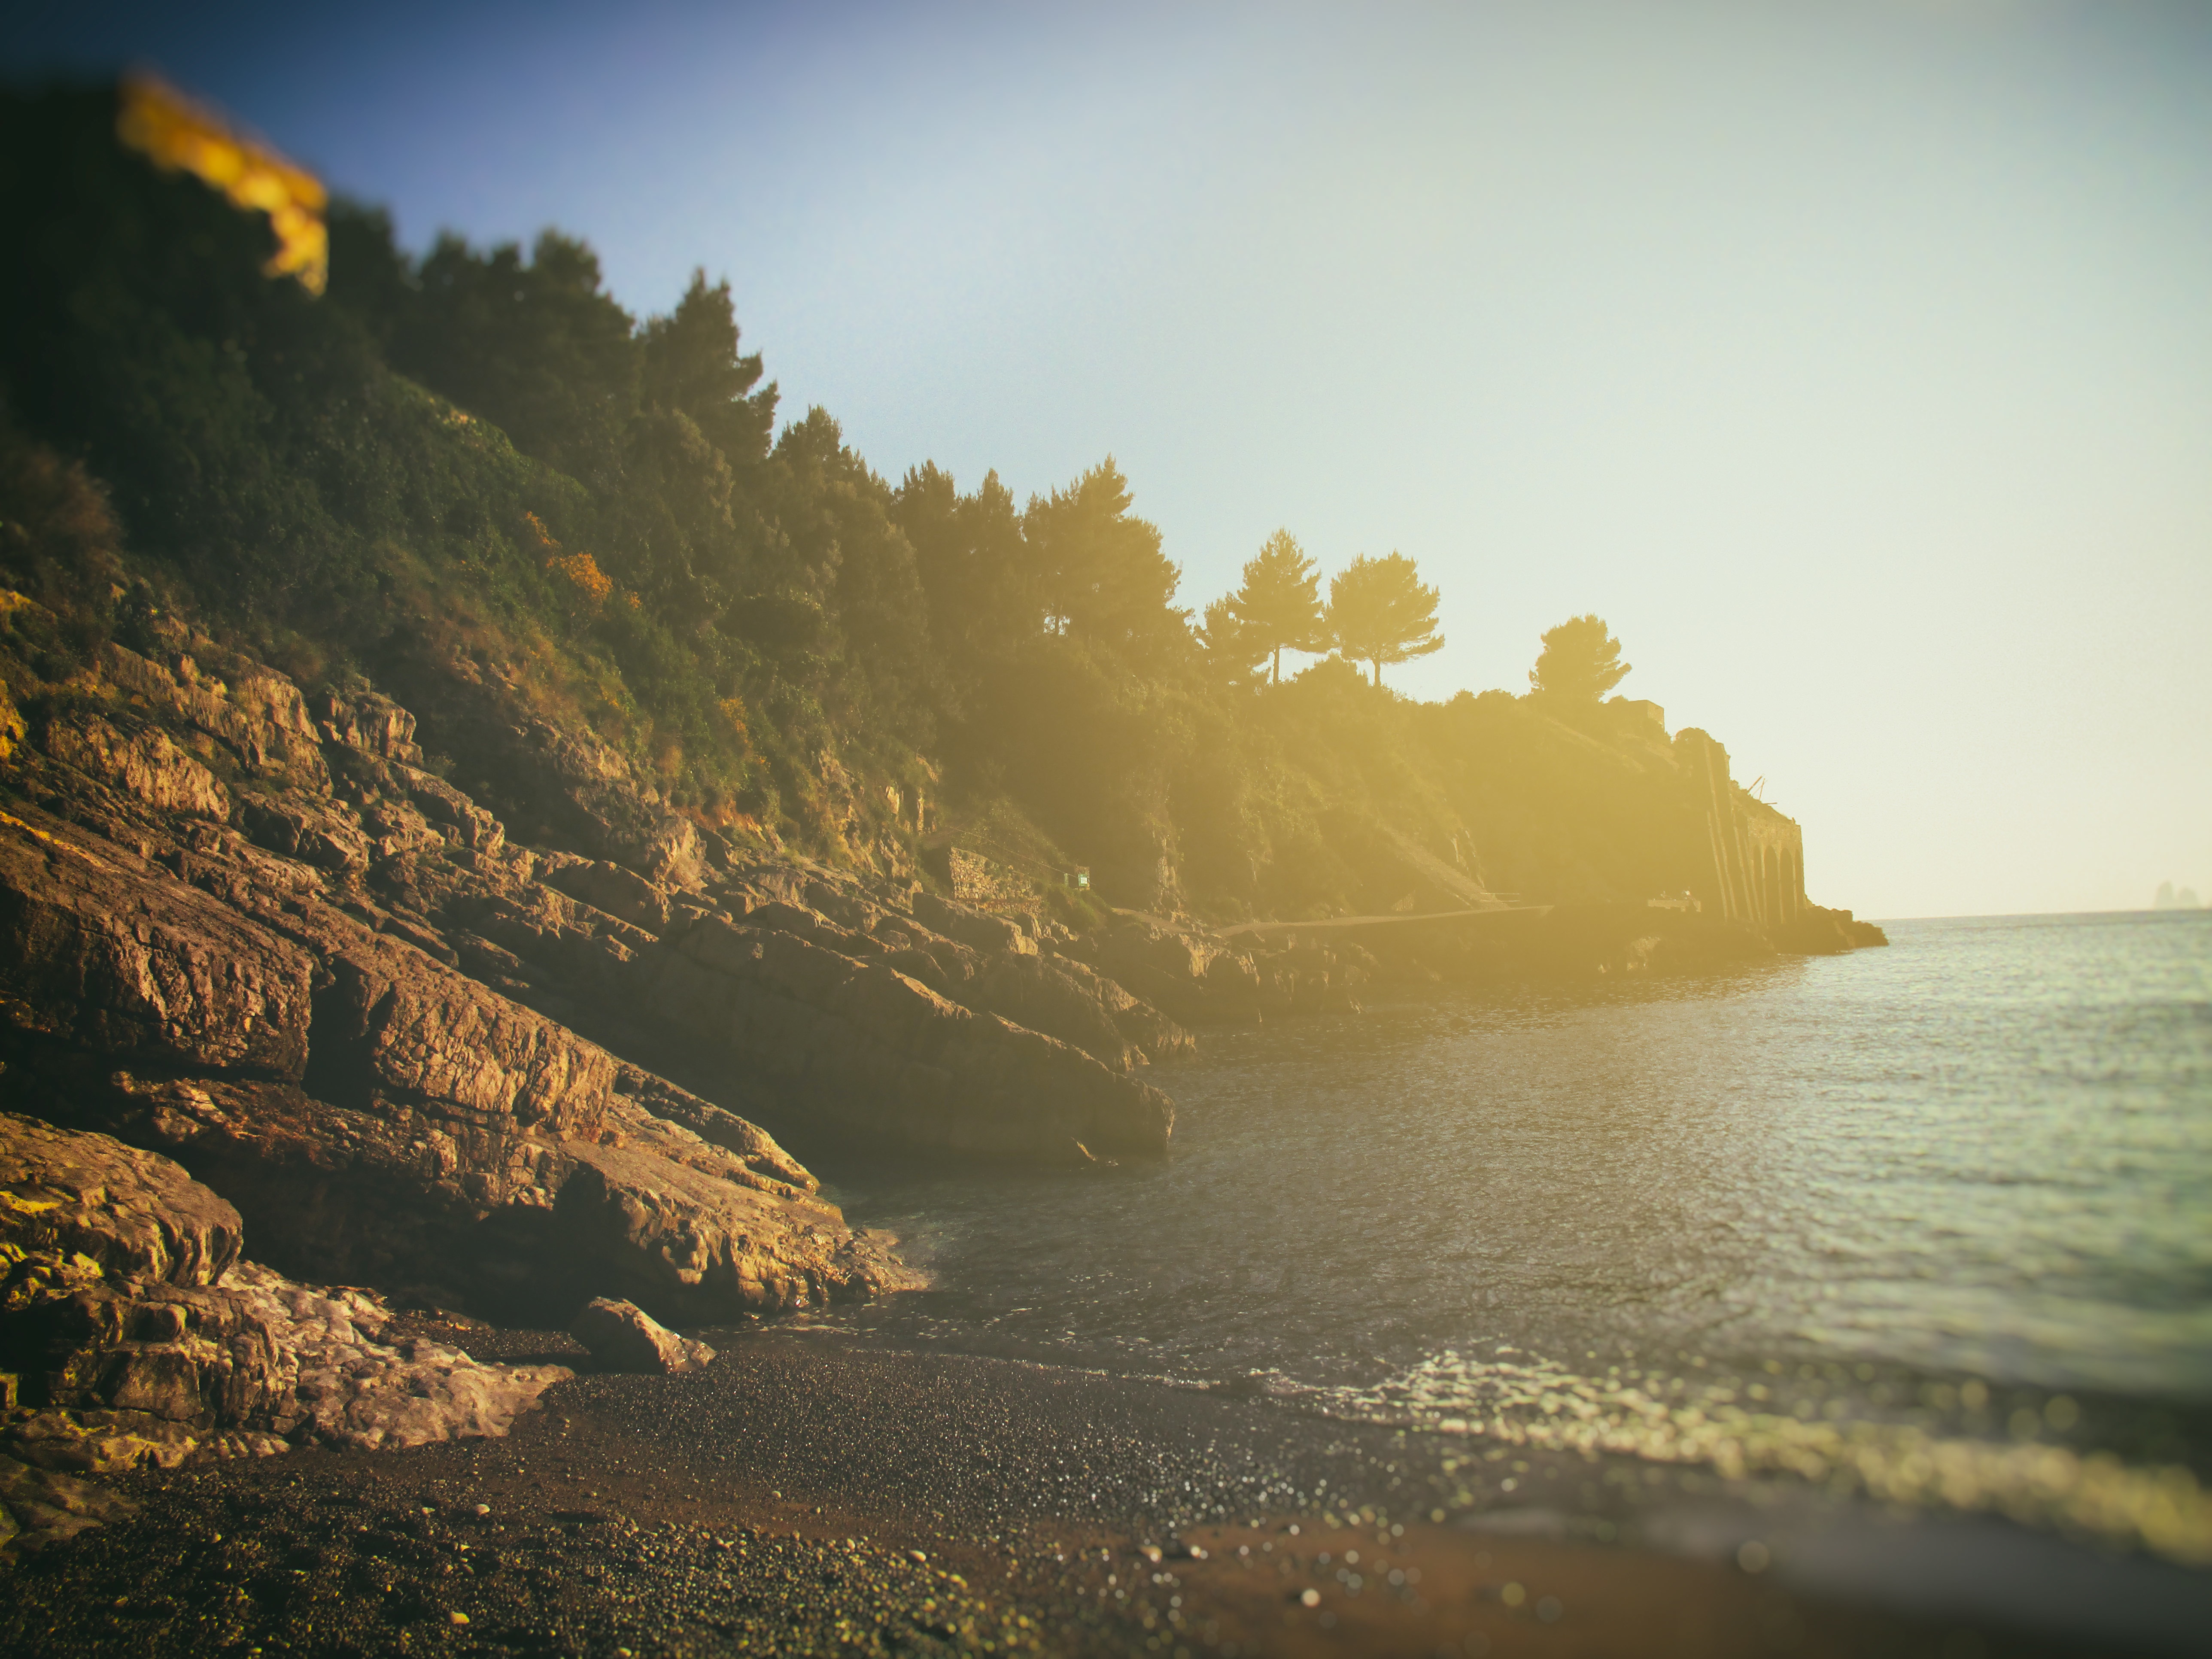
landscape, sea, coast, nature, rock, ocean, horizon, mountain, cloud, sky, sun, sunrise, sunset, mist, sunlight, morning, hill, shore, wave, dawn, river, cliff, dusk, evening, reflection, bay, terrain, atmospheric phenomenon